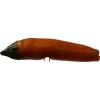
Label: pepper